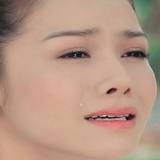
ca sĩ Nhật Kim Anh